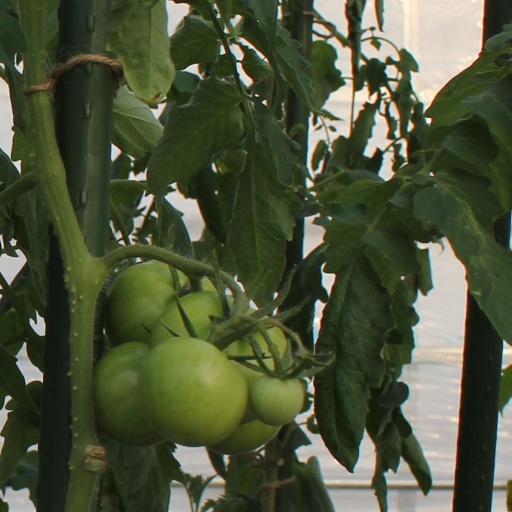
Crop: tomato